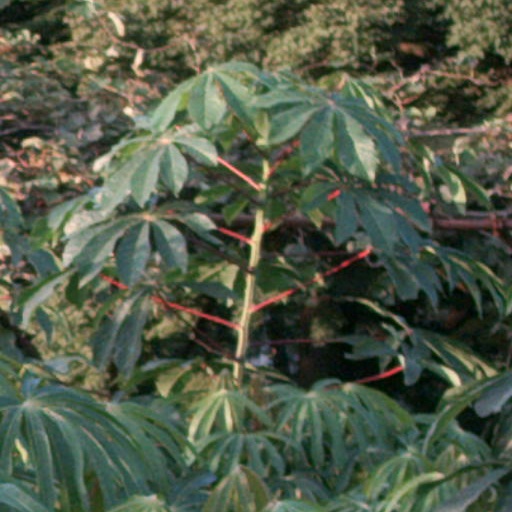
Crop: cassava